Gère-Bélesten

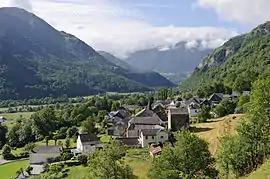
A view of the village of Gère

Gère-Bélesten is a commune in the Pyrénées-Atlantiques department in south-western France.